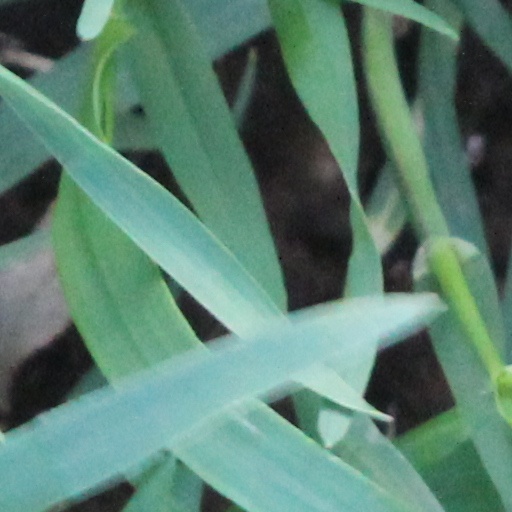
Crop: wheat